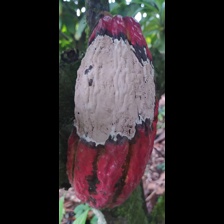
Label: moniliophthora